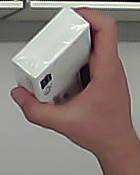
Product: dove_soap